Airmail

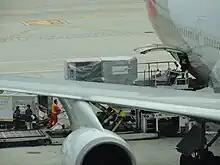
Airmail being loaded onto an Asiana Airlines Boeing 747-400

On 25 December 1918, the Latécoère Airlines (later becoming the famed Aéropostale) became the first civilian international airmail service, when mail was flown from Toulouse, France, to Barcelona, Spain. Less than 2 months later, on 19 February 1919, the airmail service was extended to Casablanca, Morocco, making the Latécoère Airlines the first transcontinental airmail service. In June 1919, Alcock and Brown completed the first transatlantic airmail flight.